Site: brandenburg
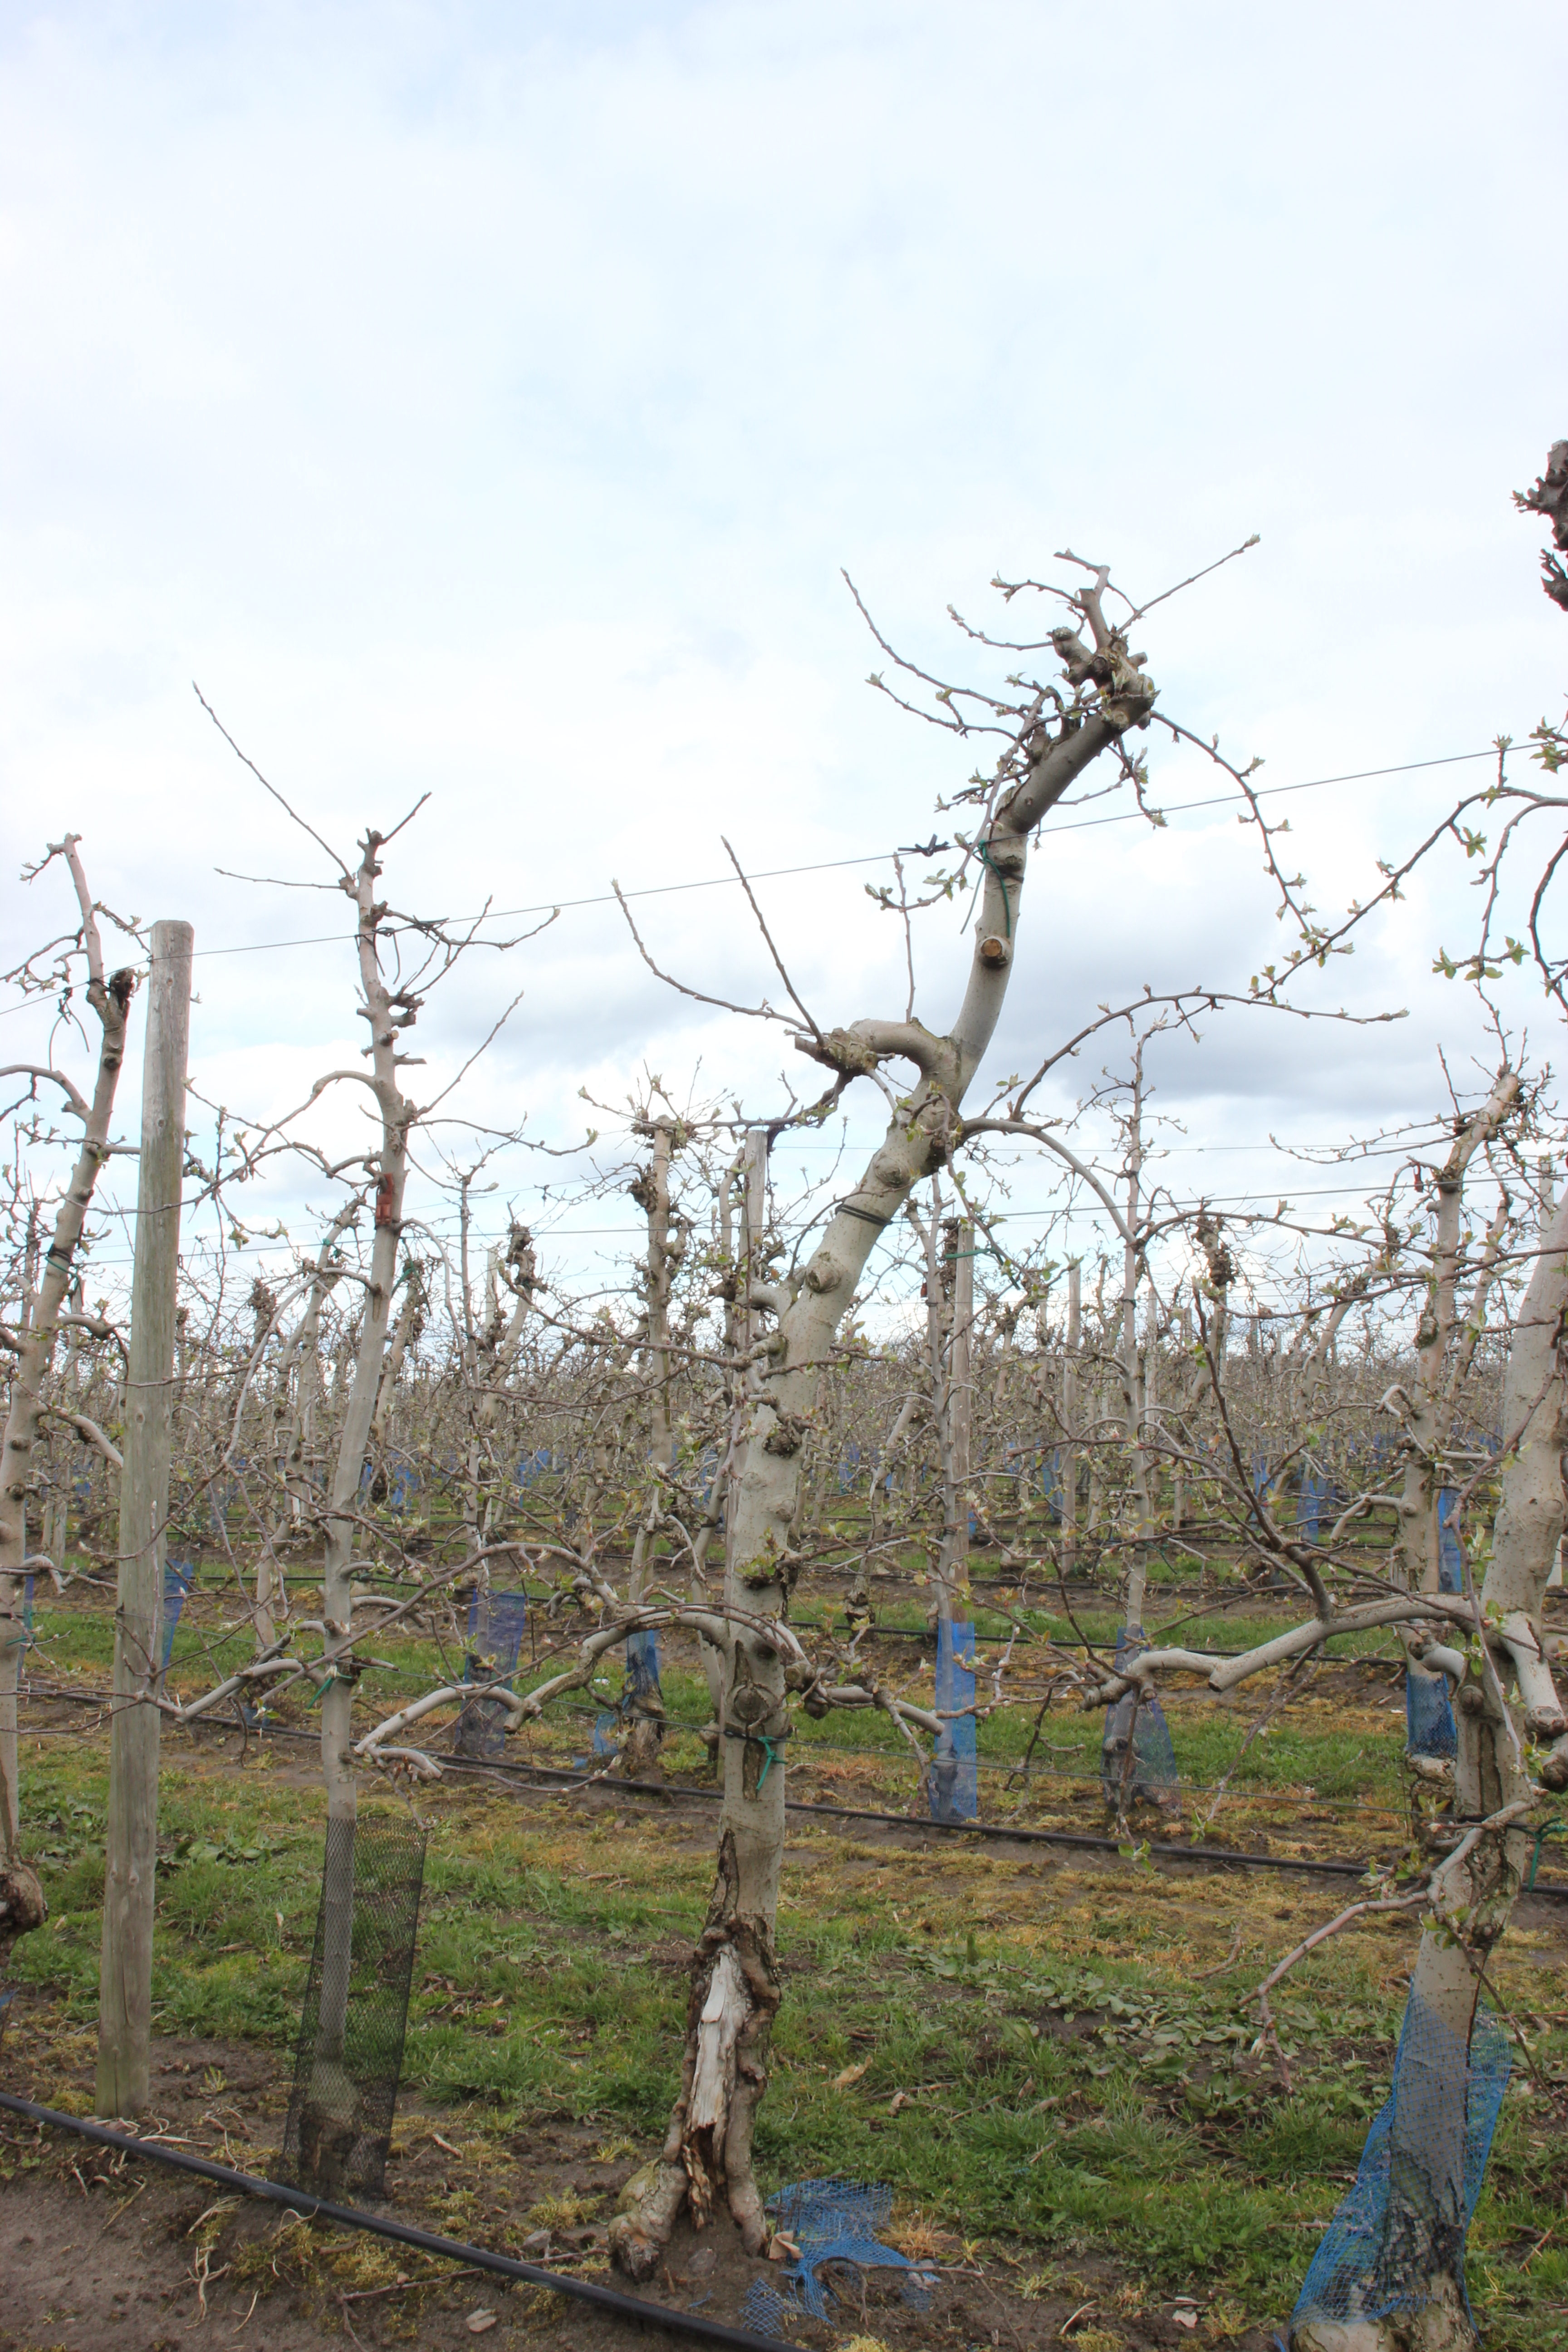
Growth stage (BBCH 55): Inflorescence emergence